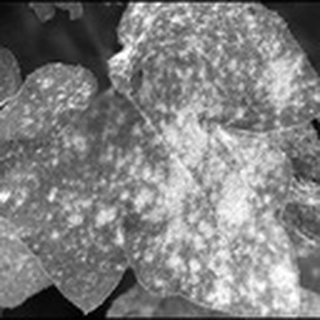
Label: cotton_powdery_mildew